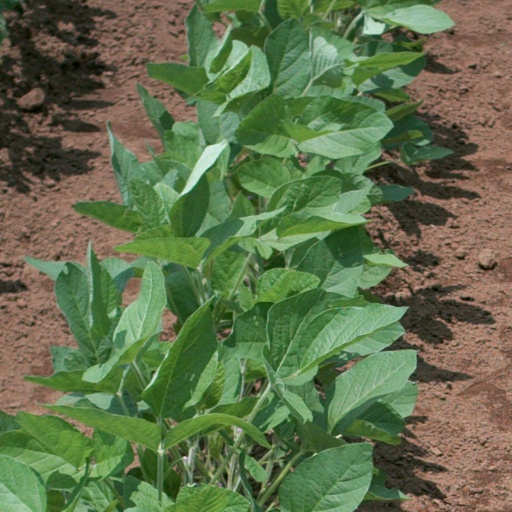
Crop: soybean